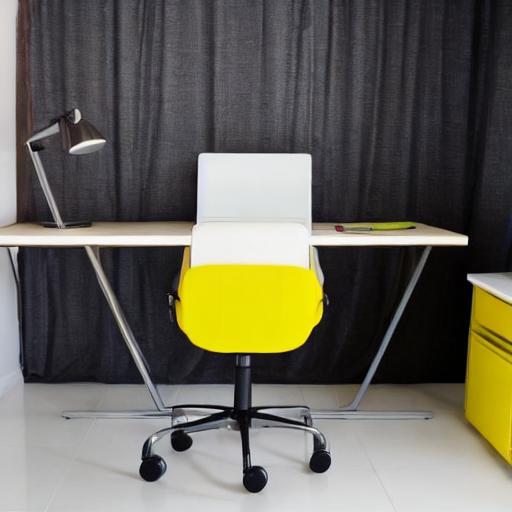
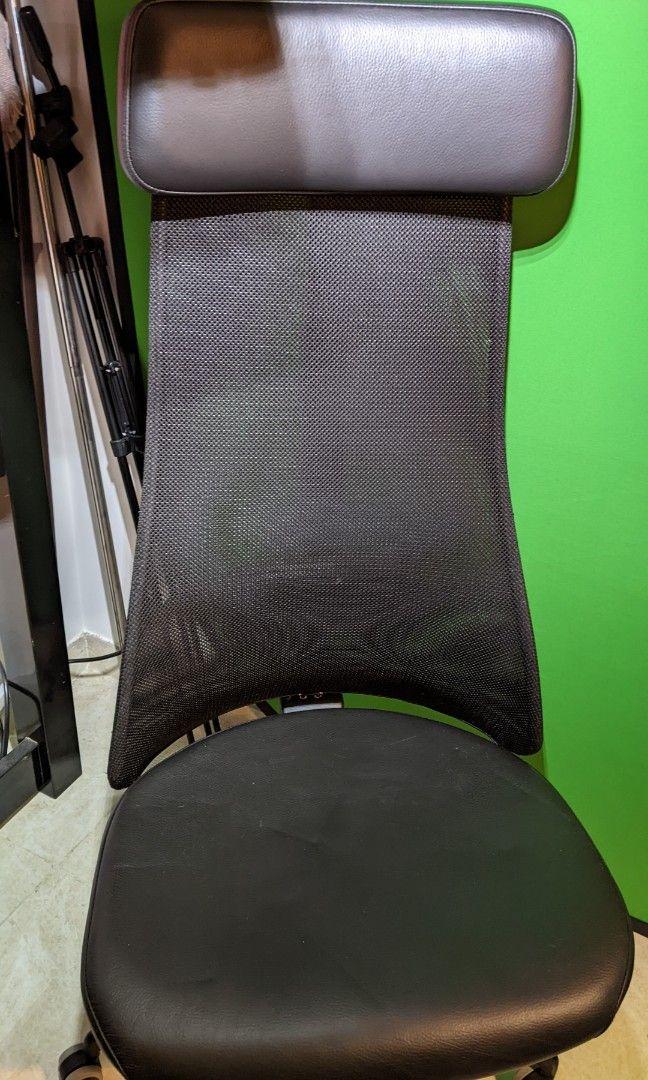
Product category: items_chair
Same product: no